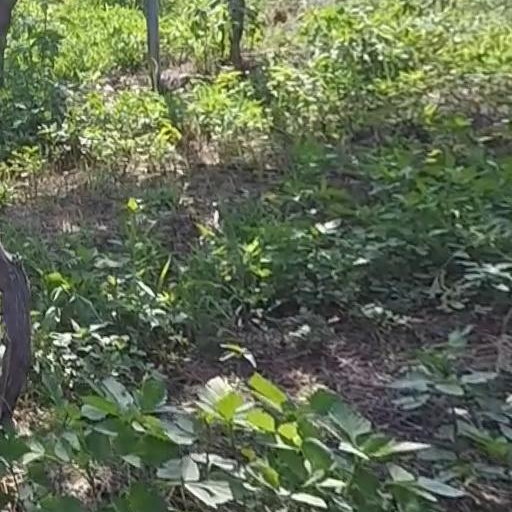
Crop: grape